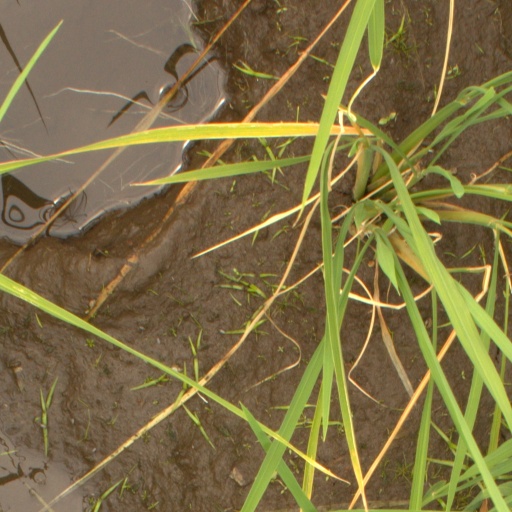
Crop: rice